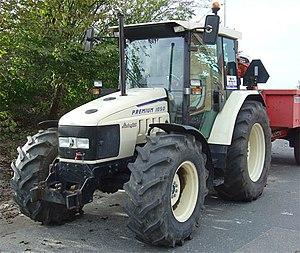
La société Lamborghini Trattori a été fondée en 1948, à Cento, par Ferruccio Lamborghini, qui créera également la firme Lamborghini Automobili en 1963. Son emblème est un triangle contenant les trois lettres F L C.